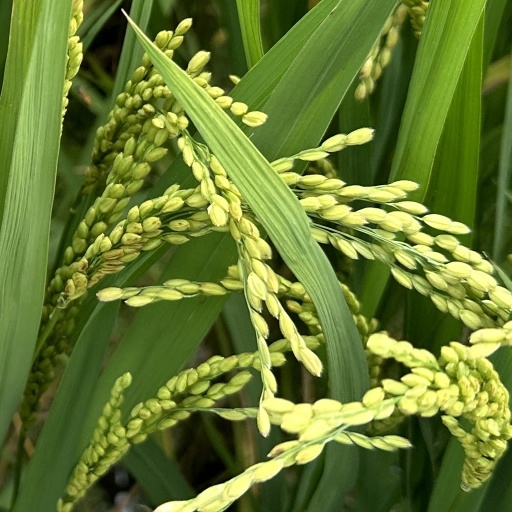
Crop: rice